Good to Be Bad

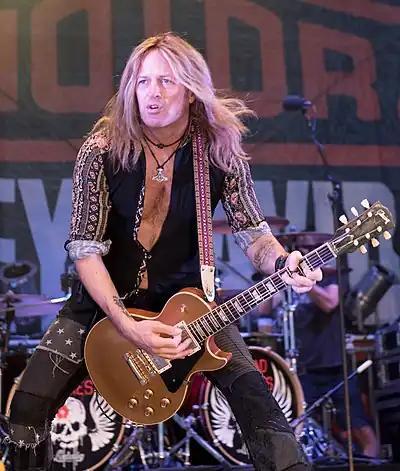
Doug Aldrich co-wrote contributions to the majority of the album since his introduction in 2003.

Recording sessions reportedly began in early 2007 at Coverdale's residence in Lake Tahoe, Nevada (Snakebyte Studios), where the previous lineup had recorded 1997's "Restless Heart" album back in 1995. It was also recorded at Casa DALA and Clear Lake Audio in Los Angeles, California. Coverdale was joined by Doug Aldrich, who recently played with Dio, as they apparently talked about plans for the new album effortlessly, in which the band had felt the need to make music after an extensive touring load. Coverdale expressed his intellect towards Aldrich, previously a touring member of the band since 2003, as the two have a fruitful working relationship with each other, as stated in an official interview: